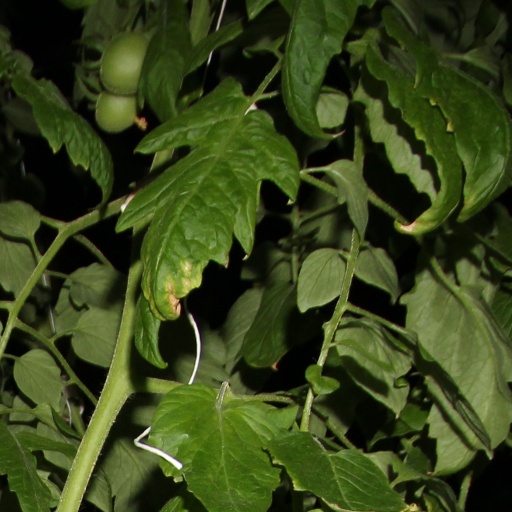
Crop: tomato